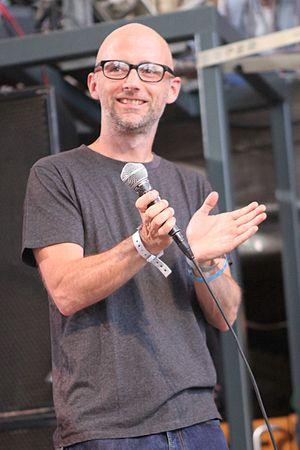
La chronologie du rock, présente les principaux événements de ce genre musical et des différents courants qui en sont issus.